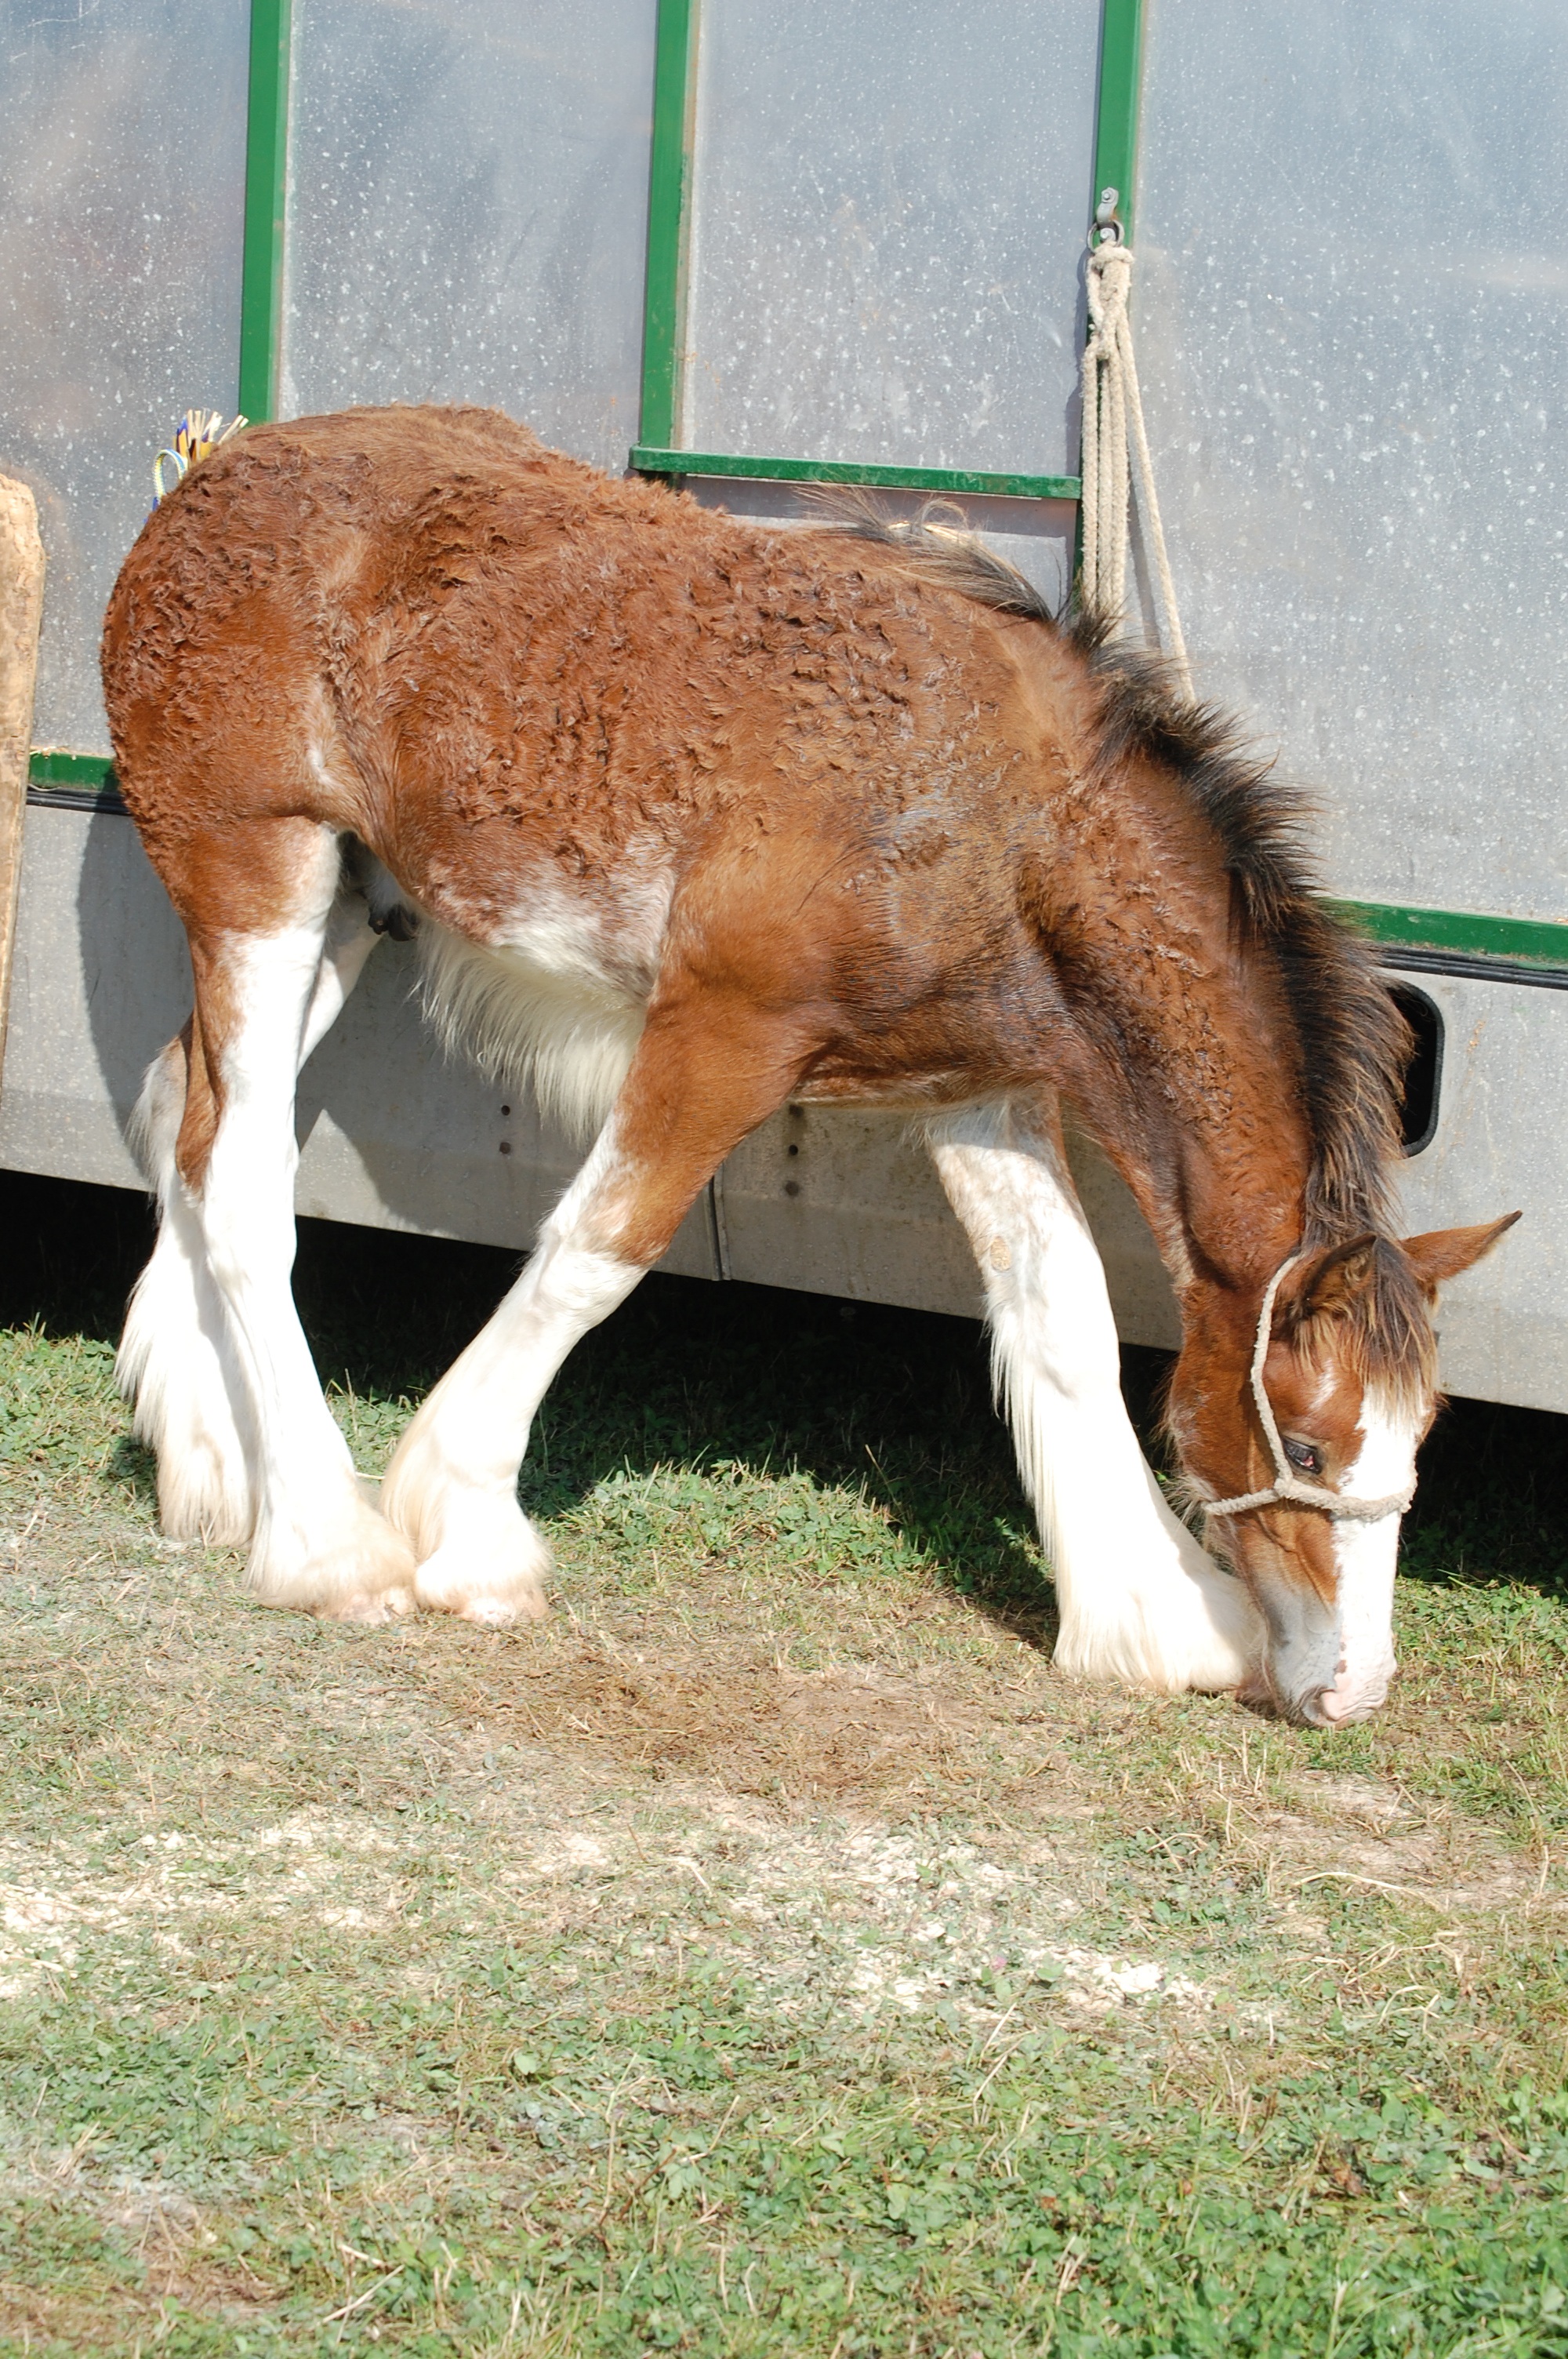
grass, pasture, grazing, horse, mammal, fauna, donkey, vertebrate, mare, foal, colt, clydesdale, pack animal, eat grass, horse like mammal